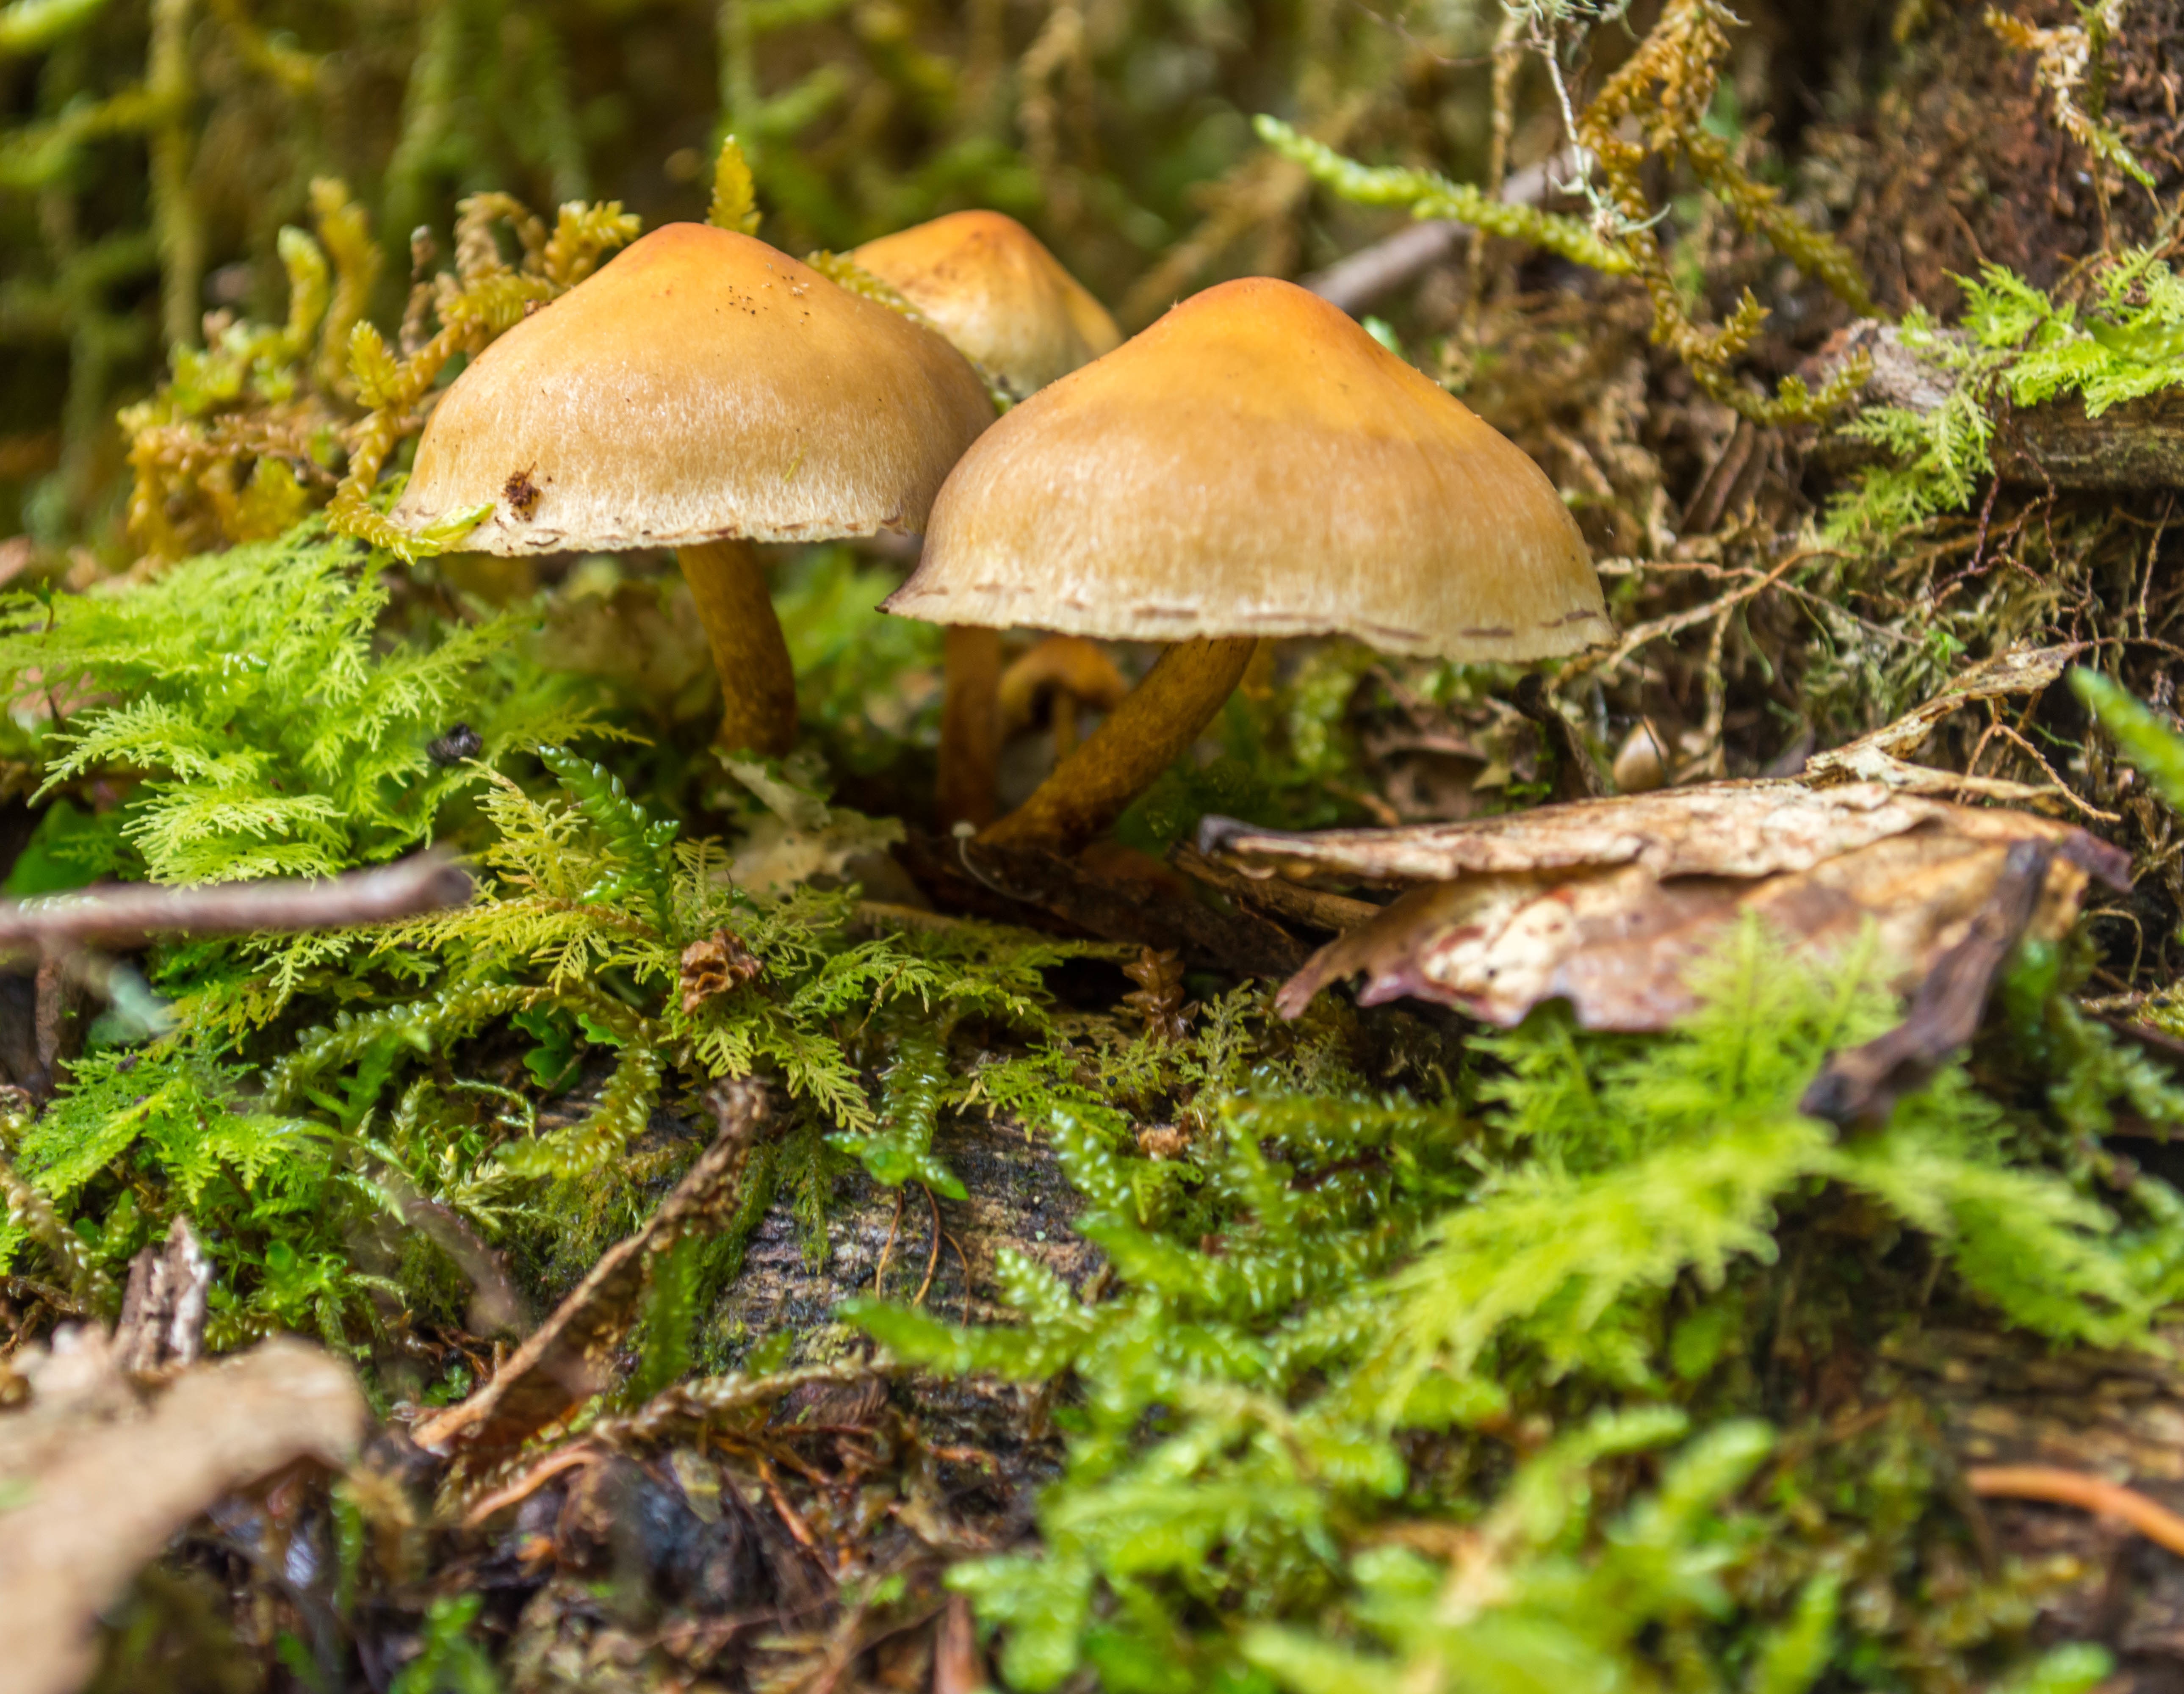
forest, leaf, autumn, mushroom, flora, fauna, fungus, woodland, habitat, bolete, edible mushroom, natural environment, agaricomycetes, agaricaceae, penny bun